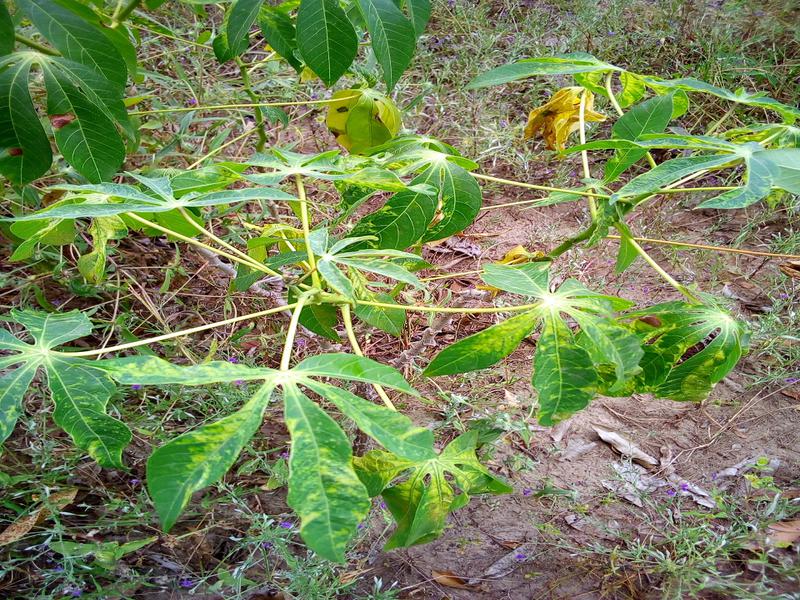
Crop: cassava
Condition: mosaic_disease